University of Maryland Gamera I

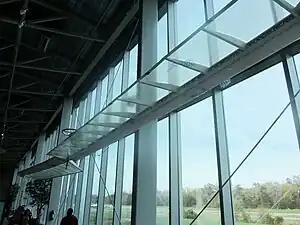
One of four Gamera Rotors on Display at College Park Air Museum

The University of Maryland Gamera I is a human-powered helicopter designed to win the $250,000 Sikorsky Prize.